Félix Torres (footballer, born 1997)

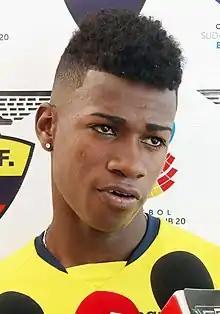
Torres with Ecuador U20 in 2017

Félix Eduardo Torres Caicedo (born 11 January 1997) is an Ecuadorian professional footballer who plays as a defender for Campeonato Brasileiro Serie A club Corinthians and the Ecuador national team.